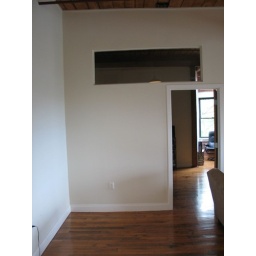
Near the front door of the apartment looking towards the master bedroom. The rectangular thing above the door is a big glass window.